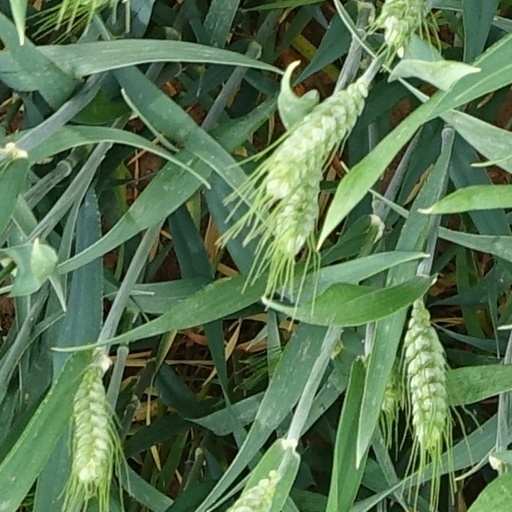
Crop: wheat